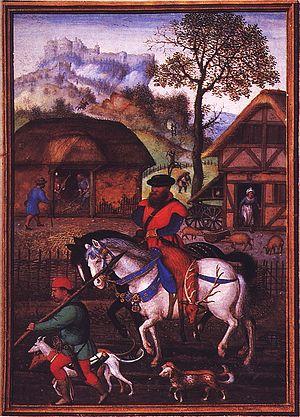
Novembre est le onzième mois des calendriers grégorien et julien. Ce mois dure 30 jours. Il est le troisième mois de l'automne météorologique dans l'hémisphère nord, alors qu'il est associé au printemps dans l'hémisphère sud, mais aussi le premier mois hivernal.